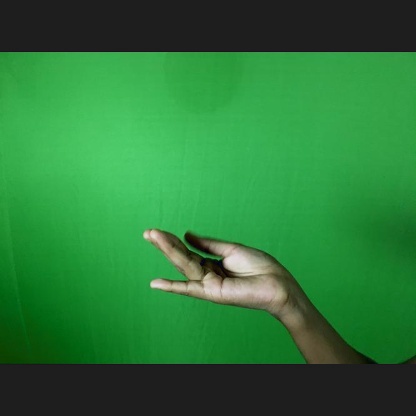
Mudra: Chaturam